George Dudley

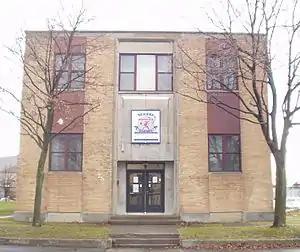
Original Hockey Hall of Fame building

Dudley was re-elected president of the CAHA on April 16, 1941. He and Hardy met with officials from the Quebec Amateur Hockey Association (QAHA) in June 1941, to approve in principle a new playoff scheme overseen by a new committee for the QAHA, the Ottawa District Hockey Association, and the Maritime Amateur Hockey Association. The new committee was proposed to be more financially efficient, give more money to Eastern teams, and to be voted on at the next general meeting.